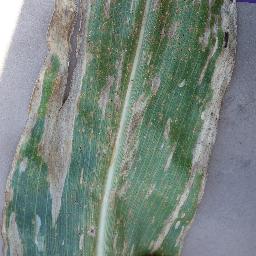
Label: Corn_(Maize)___Gray_Leaf_Spot_(Cercospora)